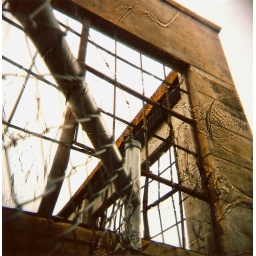
holga shot with burnt plastic in my camera. this building was burnt out as well. no photoshop.